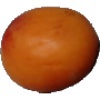
Label: Apricot 1